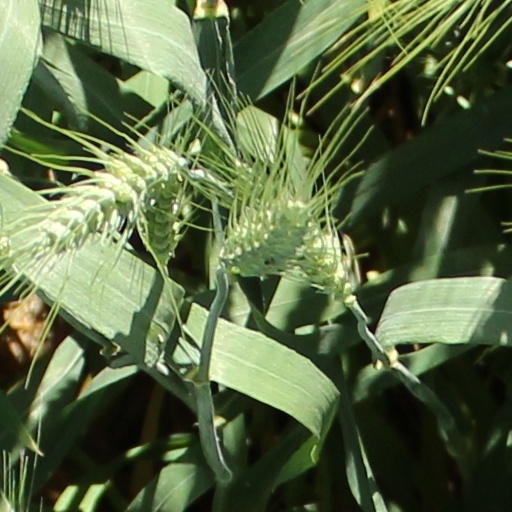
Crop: wheat